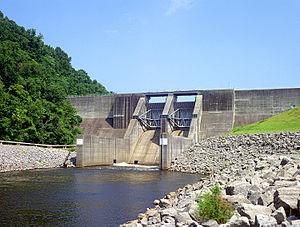
Normandy est une municipalité américaine située dans le comté de Bedford au Tennessee. Lors du recensement de 2010, sa population est de 141 habitants.